Choose Love (organisation)

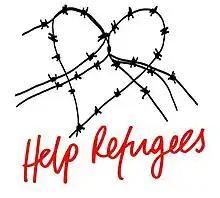
Choose Love's previous logo, when the organisation was called Help Refugees

In January 2021 the organisation changed its name from Help Refugees to Choose Love, saying the former had served the organisation well but that the new one better reflected what the organisation aspired to be: "We want a world of love, welcome and justice – not just charity". The organisation had already been operating in the United States as Choose Love.